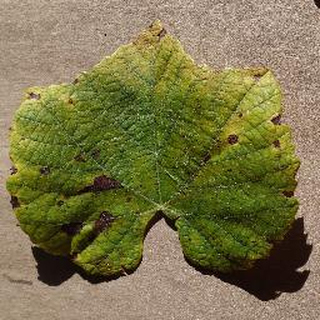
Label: grape_leaf_blight